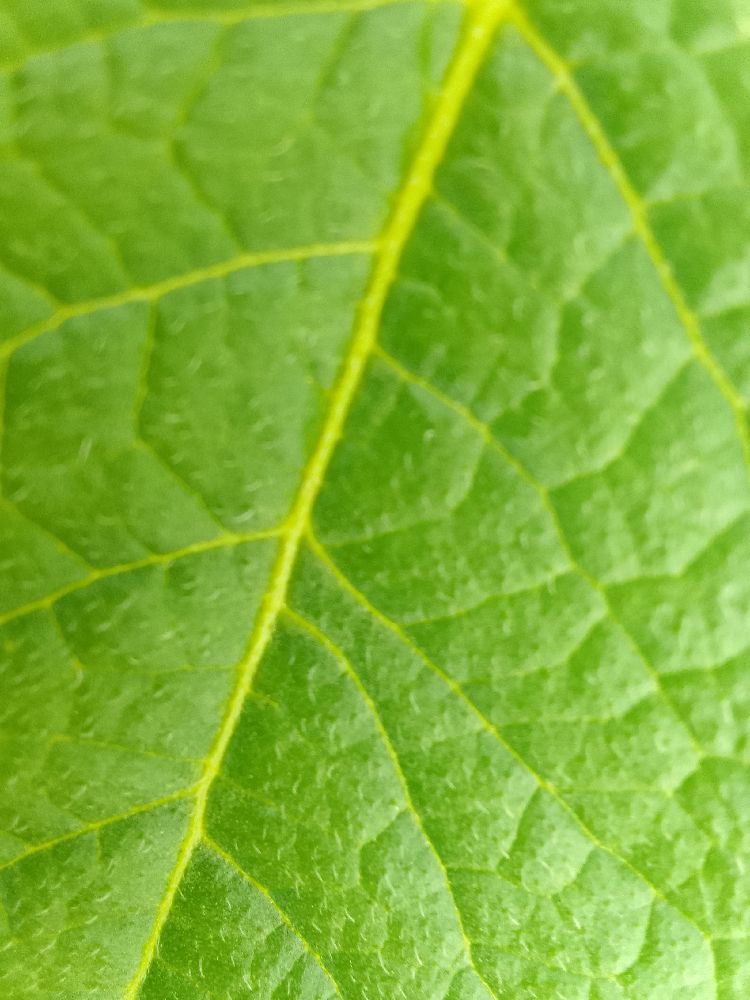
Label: Healthy